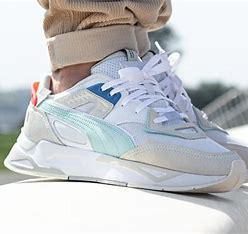
Brand: Puma
Model: Mirage Sport